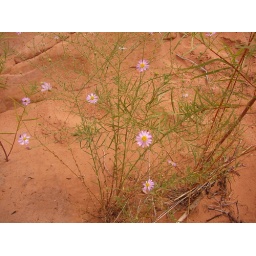
While I got distracted by the flowering plants like this pink one...